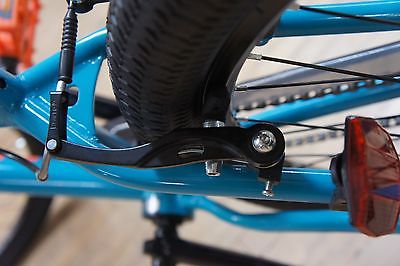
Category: bicycle